Dear Lord and Father of Mankind

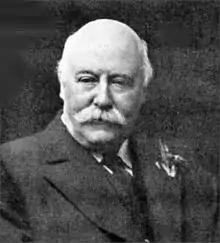
Hubert Parry

Hubert Parry originally wrote the music for what became "Repton" in 1888 for the contralto aria 'Long since in Egypt's plenteous land' in his oratorio "Judith". In 1924 George Gilbert Stocks, director of music at Repton School, set it to 'Dear Lord and Father of mankind' in a supplement of tunes for use in the school chapel. Despite the need to repeat the last line of words, "Repton" provides an inspired matching of lyrics and tune. By this time, "Rest", by Frederick Maker (matching the metrical pattern without repetition), was already well established with the lyrics in the United States.